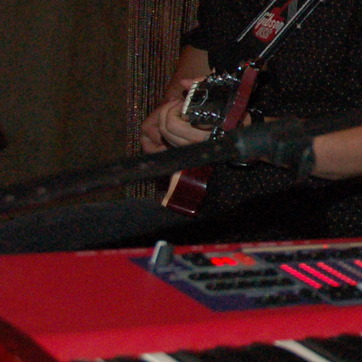
Material: plastic